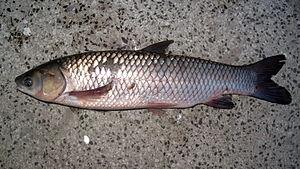
L'expression carpe asiatique est un nom vernaculaire qui peut désigner en français plusieurs espèces de carpes originaires de Chine ou Sibérie.
Cette liste commentée recense l'ichtyofaune d'eau douce en France métropolitaine. Elle répertorie les espèces de poissons dulçaquicoles français actuels et celles qui ont été récemment classifiées comme éteintes. Comme ici n'est référencé que la France métropolitaine, cette liste ne comptabilise pas les animaux présents dans les territoires de la France d'outre-mer, qui sont des régions disséminées un peu partout dans le monde.
Cette liste commentée recense l'ichtyofaune d'eau douce au Québec. Elle répertorie les espèces de poissons dulçaquicoles québécois actuels et celles qui ont été récemment classifiées comme éteintes. Cette liste comporte 120 espèces réparties en 19 ordres et 26 familles, dont deux sont « en danger » et deux autres sont « vulnérables ».